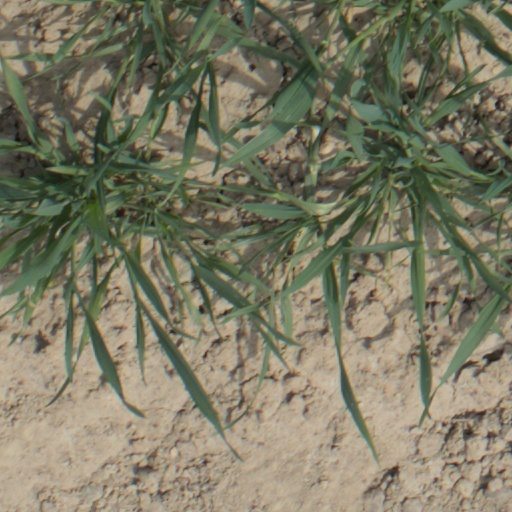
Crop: wheat